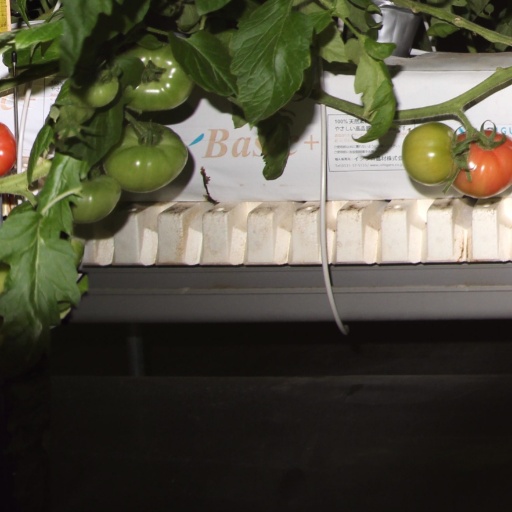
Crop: tomato